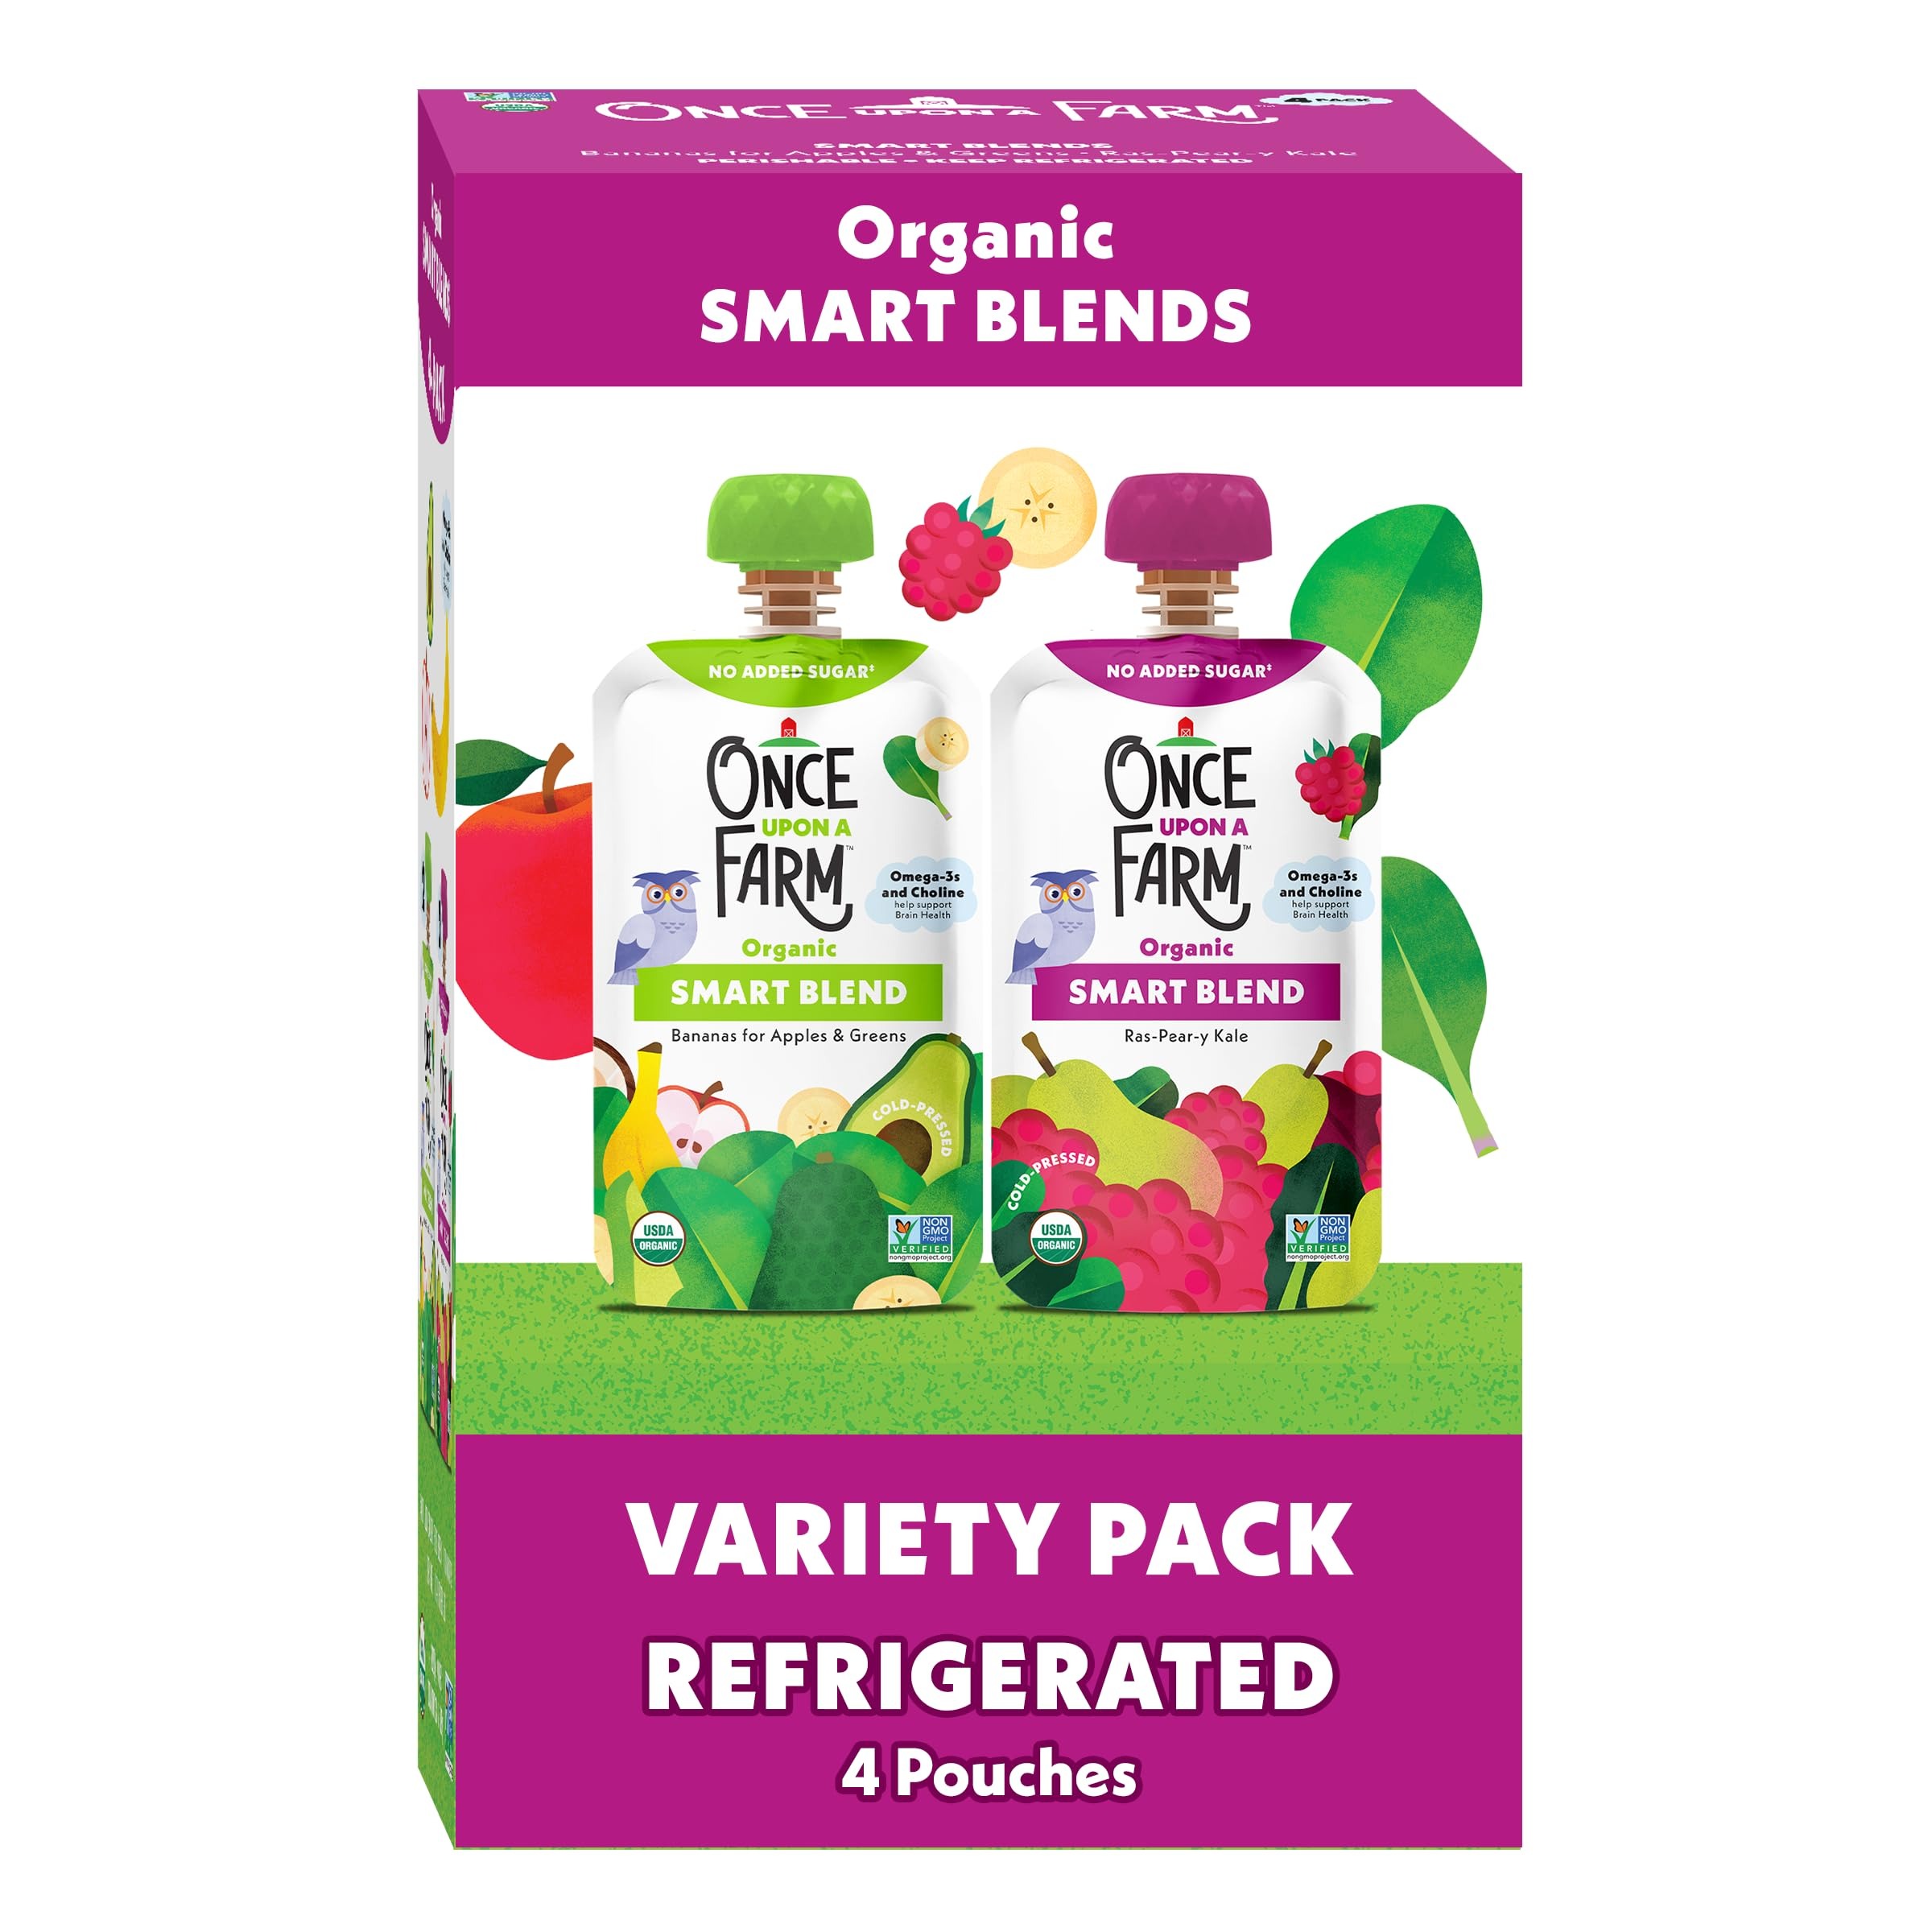
Item Name: Once Upon A Farm Smart Blend 4pk, Bananas for Apples & Greens (2) and Pine-Apple Berry Punch (2)
Bullet Point 1: No added sugar
Bullet Point 2: 50mg of Omega-3s and an excellent source of choline
Bullet Point 3: Clean Label Project Purity Award Winner
Bullet Point 4: Organic
Value: 4.0
Unit: Count

Price: 13.24